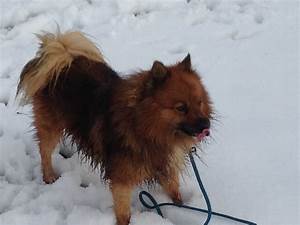
Label: dog